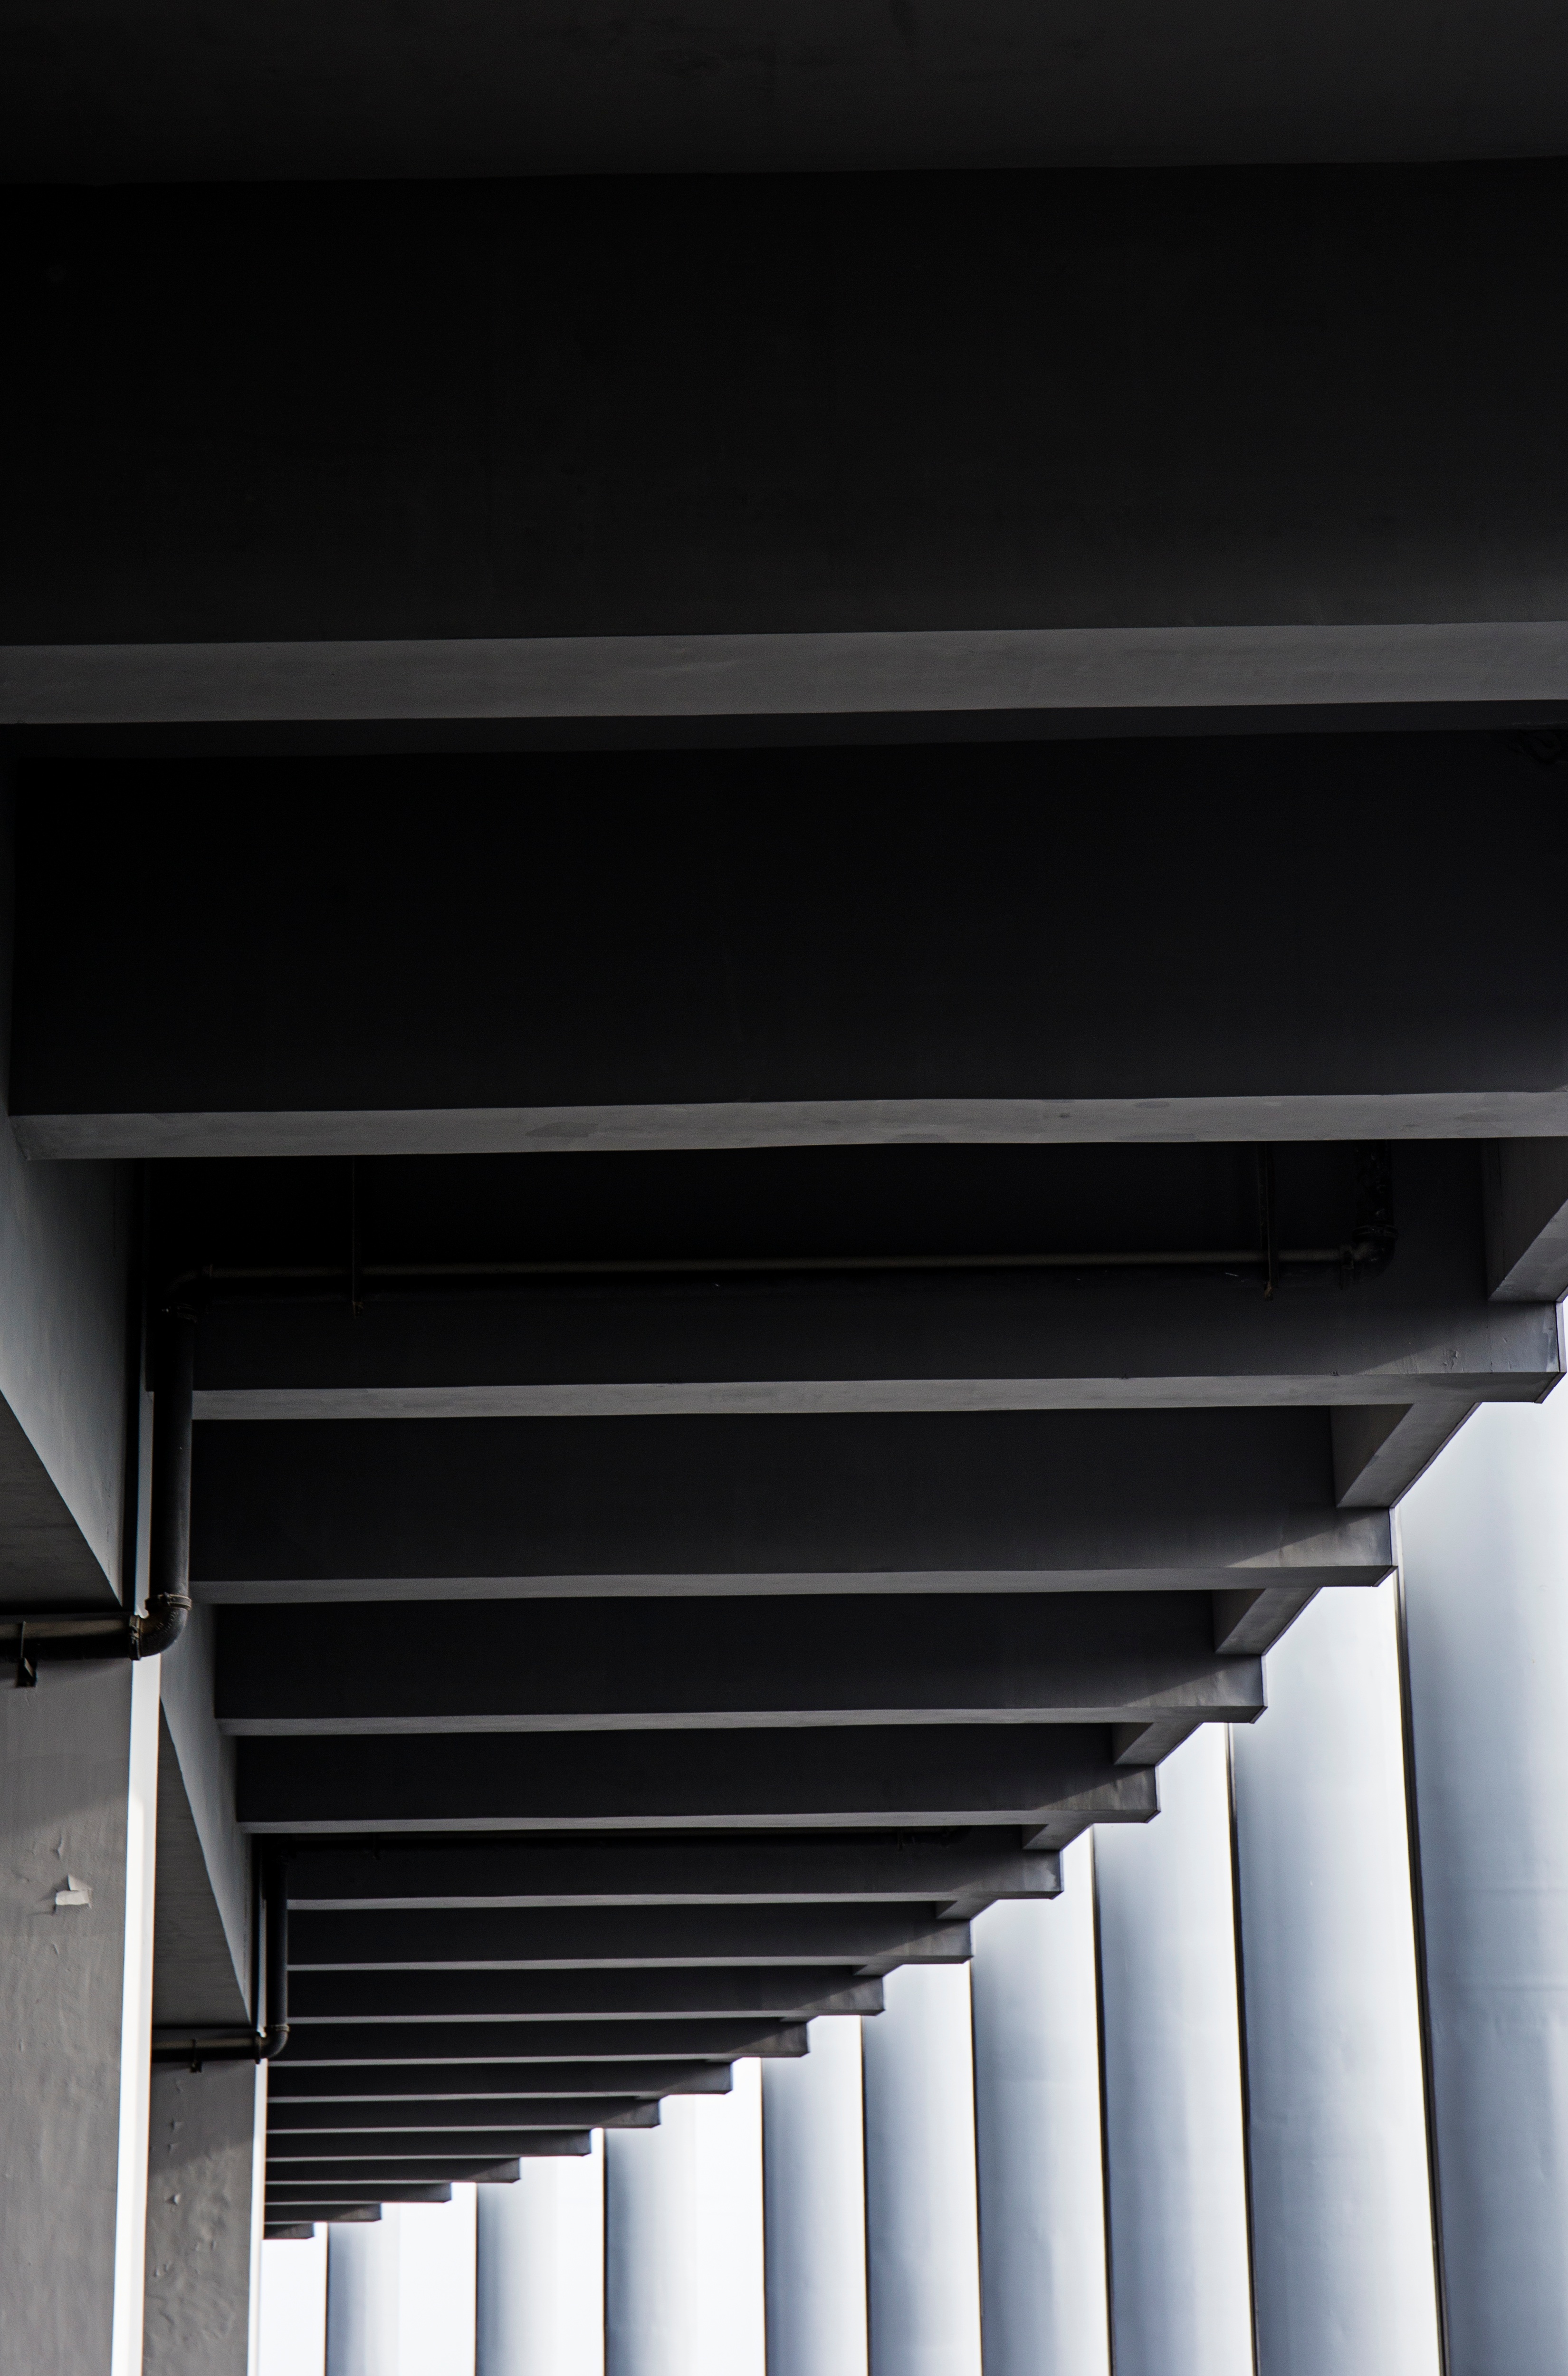
light, architecture, structure, ceiling, line, metal, facade, black, lighting, interior design, daylighting, window covering